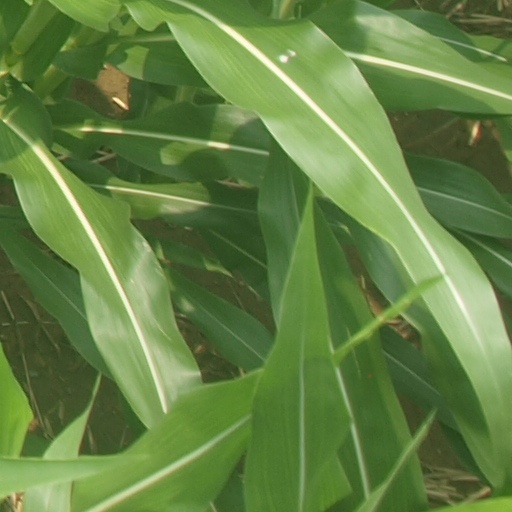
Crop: maize; corn